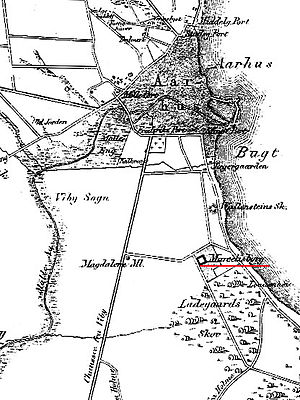
Marselisborg (herregård)
Aarhus-kort ca. 1846 - Marselisborgs beliggenhed
Marselisborg Herregårds beliggenhed ca. 1846
Marselisborg var en herregård ved Aarhus. Herregårdens historie kan under navnet Havreballegaard føres tilbage til 1500-tallet. Den lå dér, hvor Marselisborg Gymnasium i dag ligger på Marselis Boulevard i Aarhus. Efter en ødelæggende brand, blev Marselisborg revet ned i 1911. Det meste af gårdens lindeallé kan stadig ses ved gymnasiet, men selve godset eksisterer ikke mere.